LittleBigPlanet Karting

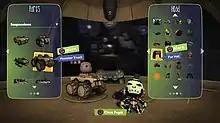
The Pod has been expanded into a large, cardboard spaceship, where the Sackboy and the cart can be customised.

"LittleBigPlanet"s trademark Pod is the game's hub, though it has been expanded into a large, cardboard spaceship, with which the player travels between the game's various modes. Inside the Pod, the Sackboy can be customised, as can the cart, frames, wheels, and paint. Any in-game object can be turned into a weapon, or objects can be "painted" into the game for more talented and patient artists.